Taxonomy of Tulipa

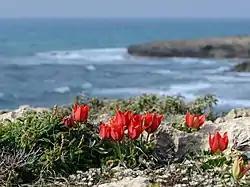
"Tulipa agenensis", Israel

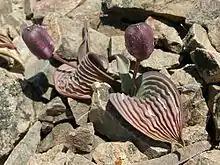
"Tulipa regelii" in Kazakhstan

The word "tulip", first mentioned in western Europe in or around 1554 and seemingly derived from the "Turkish Letters" of diplomat Ogier Ghiselin de Busbecq, first appeared in English as "tulipa" or "tulipant", entering the language by way of and its obsolete form "tulipan" or by way of Modern Latin "tulīpa", from Ottoman Turkish "tülbend" ("muslin" or "gauze"), and may be ultimately derived from the "delband" ("Turban"), this name being applied because of a perceived resemblance of the shape of a tulip flower to that of a turban. This may have been due to a translation error in early times, when it was fashionable in the Ottoman Empire to wear tulips on turbans. The translator possibly confused the flower for the turban.